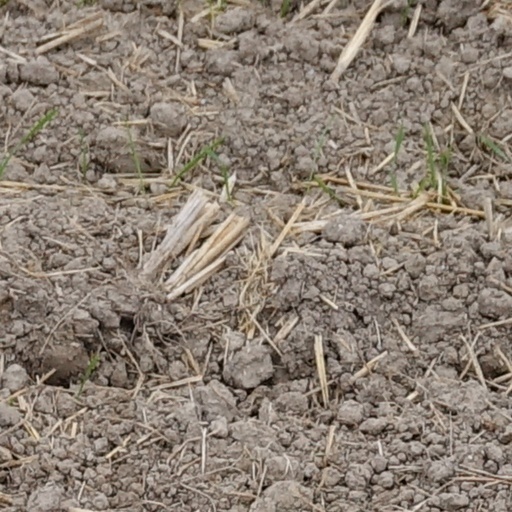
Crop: wheat